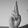
ASL letter: R